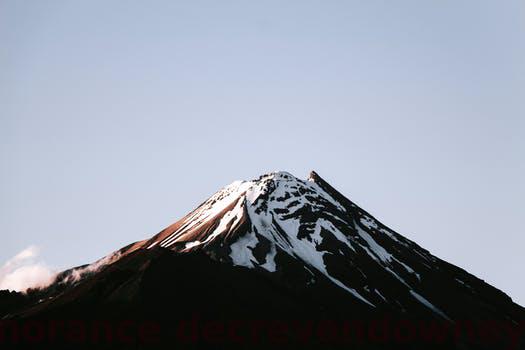
Label: Watermark